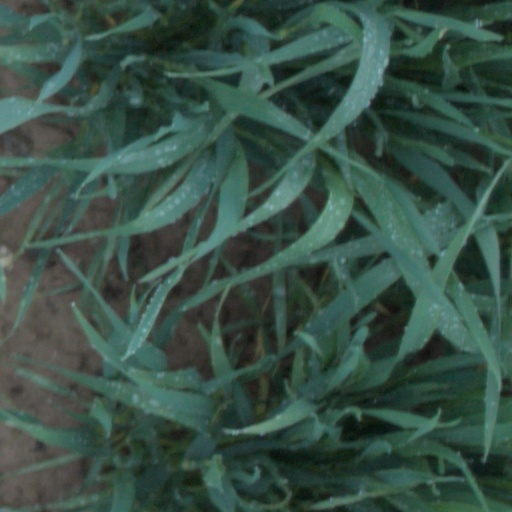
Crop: wheat